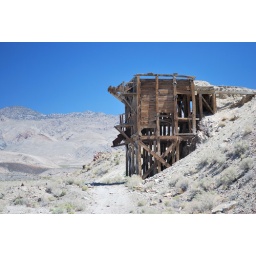
Ore dump near Mazourka canyon in the Inyo Mountains, California, near Independence on US highway 395